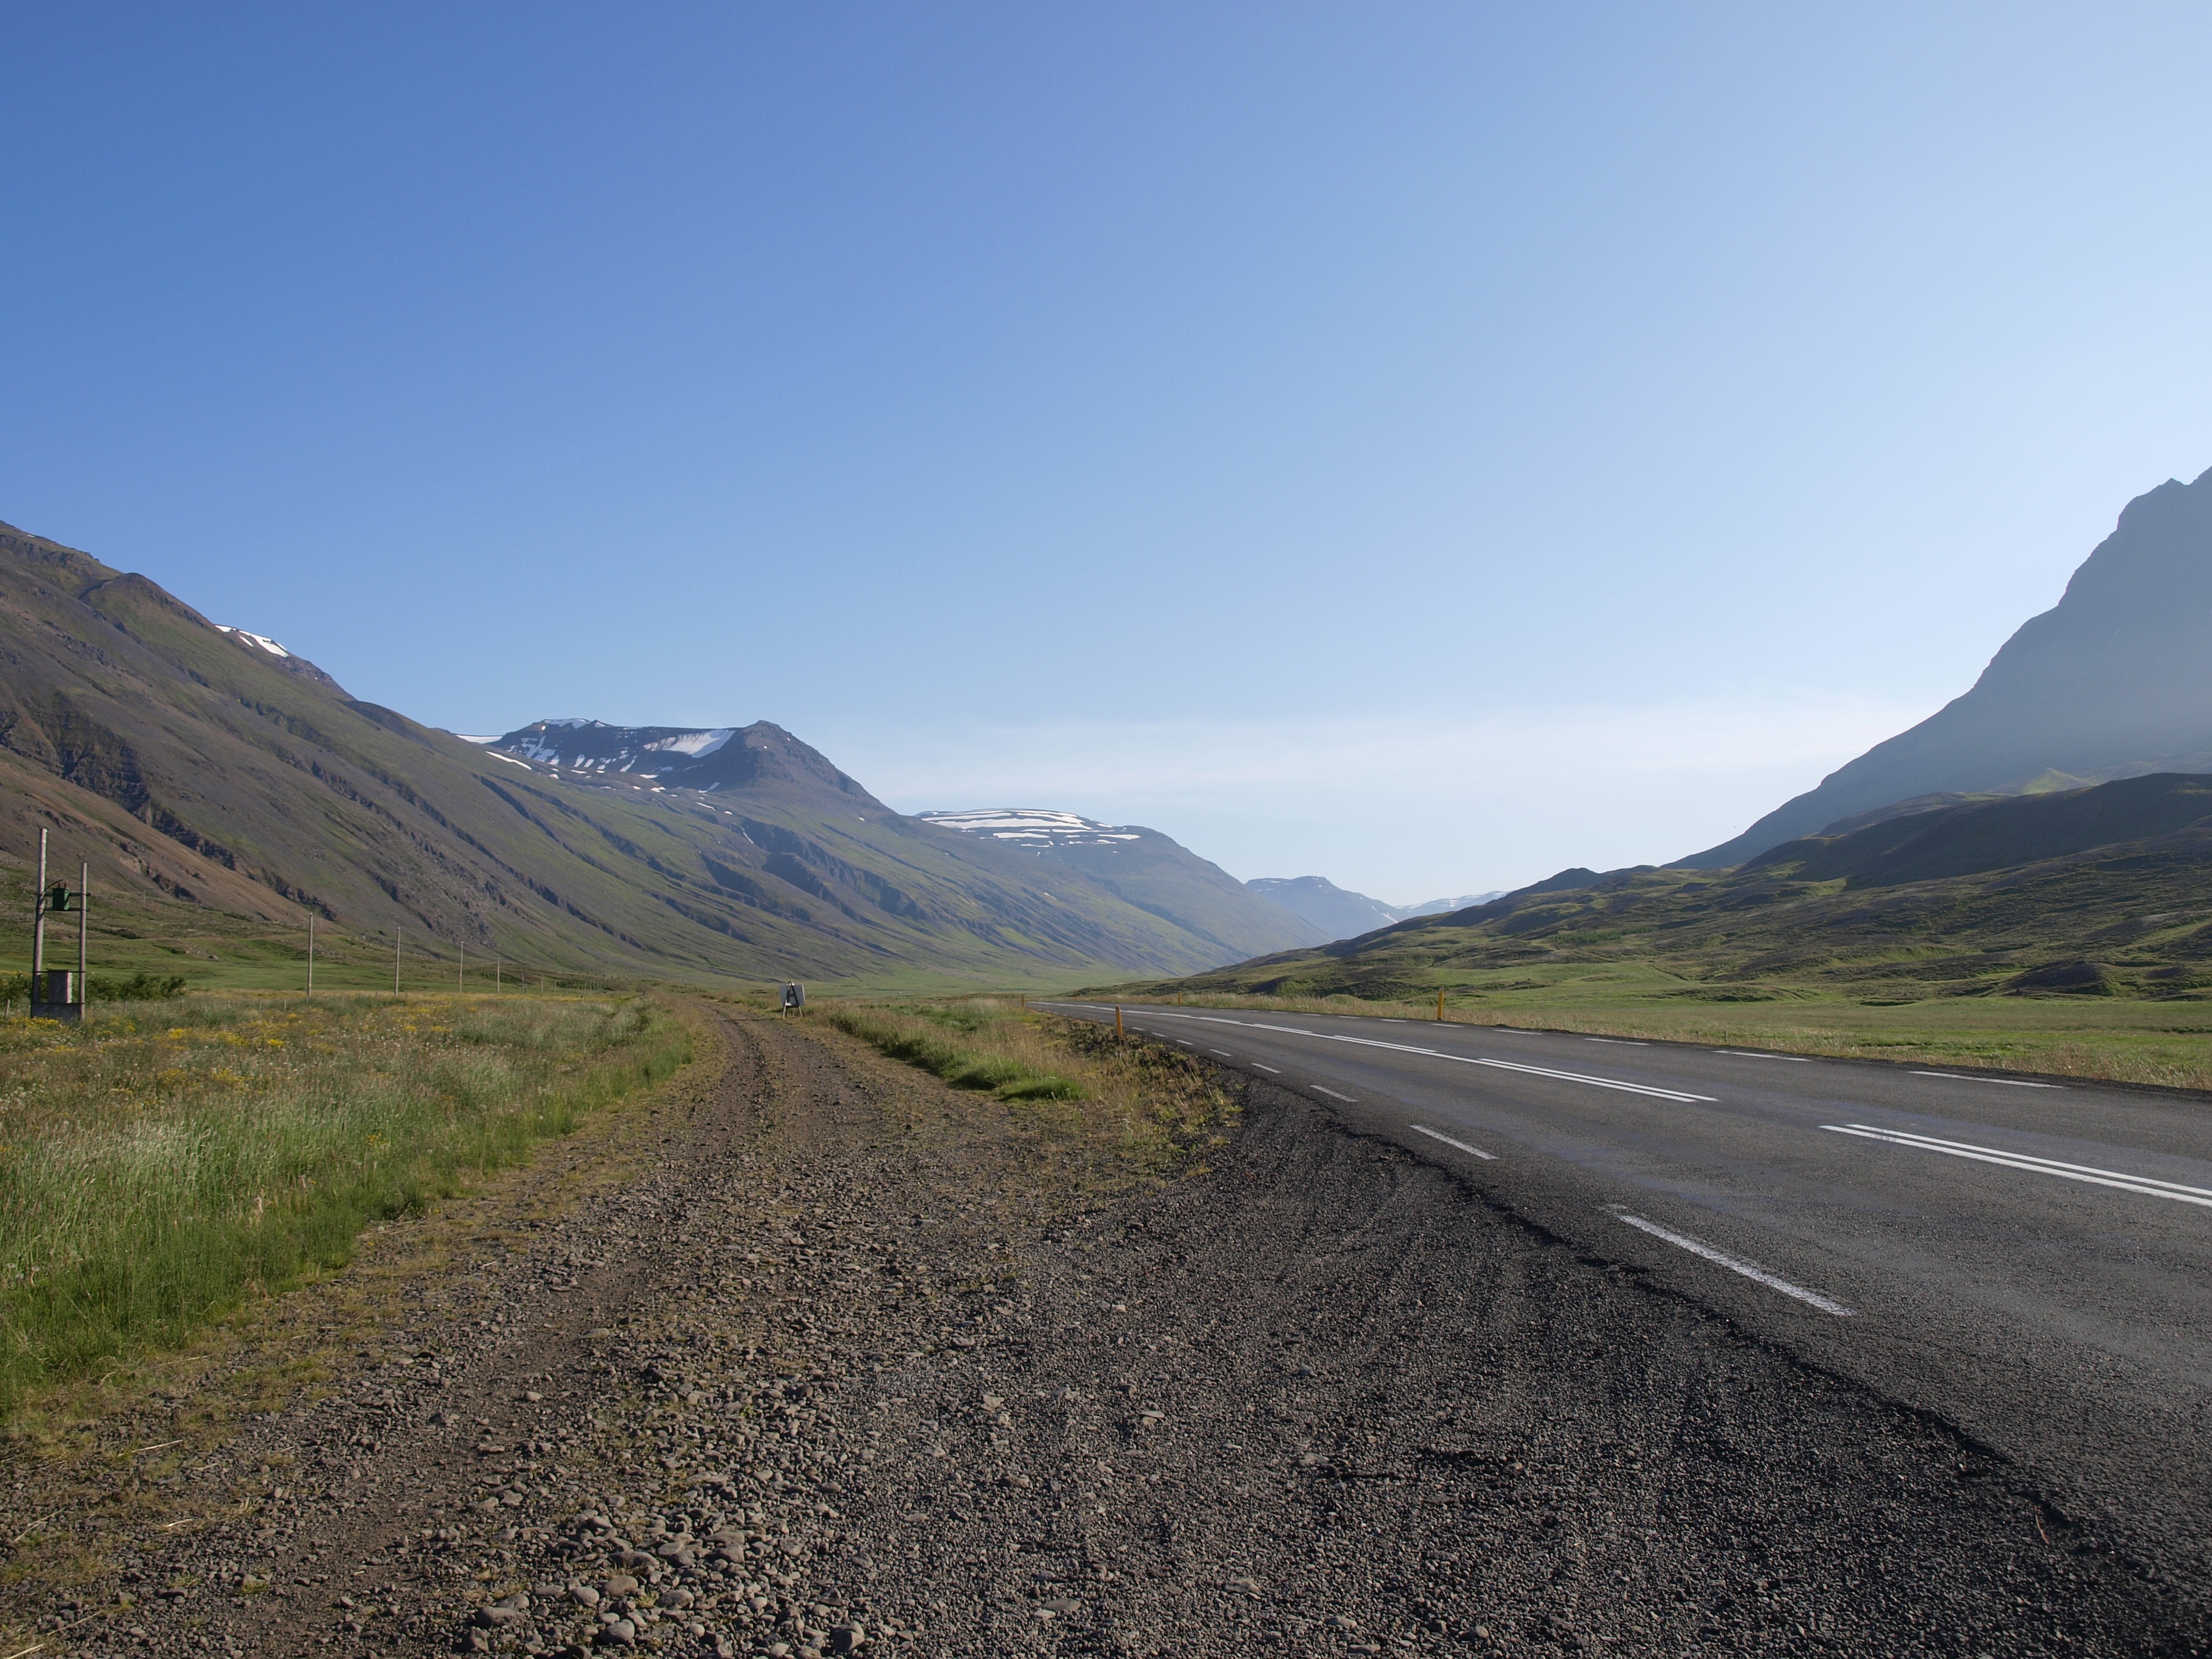
landscape, mountain, road, trail, hill, highway, valley, mountain range, dirt road, soil, iceland, highland, ridge, plain, road trip, infrastructure, plateau, fell, away, landform, mountain pass, mountainous landforms